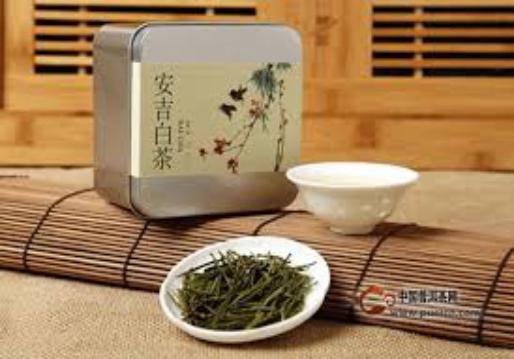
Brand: AN JI WHITE TEA
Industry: Food